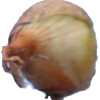
Label: onion